Project 46

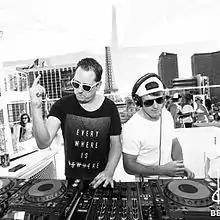
Project 46's Ryan Henderson and Thomas Shaw

Project 46 is a Canadian DJ/producer duo made up of Thomas Shaw and Ryan Henderson. They are best known for their tracks "Last Chance" with Kaskade, "Collide" with Laidback Luke and "Reasons" featuring Andrew Allen.